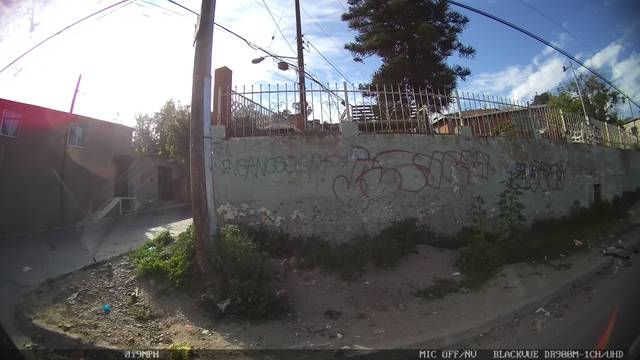
Region: Mexico
Coordinates: 32.495, -117.043